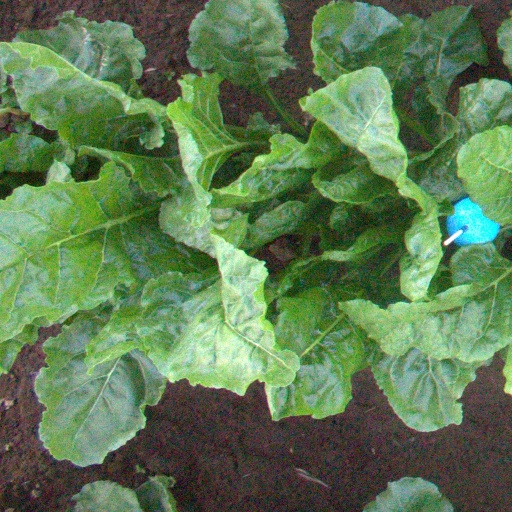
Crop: sugar beet